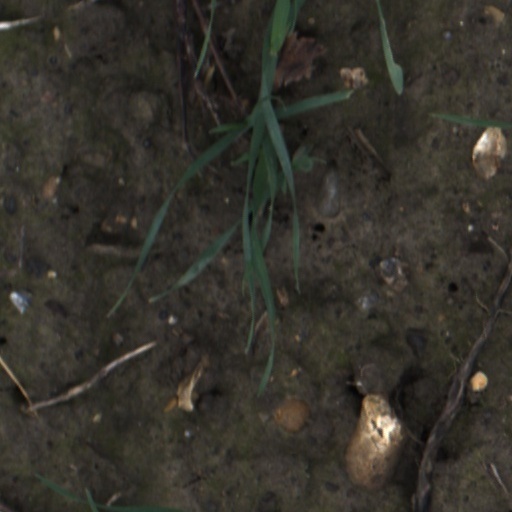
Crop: wheat